Andrianampoinimerina

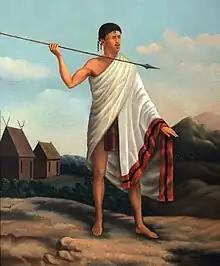
Idealized portrait painted around 1905 by Ramanankirahina

Andrianampoinimerina (c. 1745–1810) ruled the Kingdom of Imerina on Madagascar from 1787 until his death. His reign was marked by the reunification of Imerina following 77 years of civil war, and the subsequent expansion of his kingdom into neighboring territories, thereby initiating the unification of Madagascar under Merina rule. Andrianampoinimerina is a cultural hero and holds near mythic status among the Merina people, and is considered one of the greatest military and political leaders in the history of Madagascar.